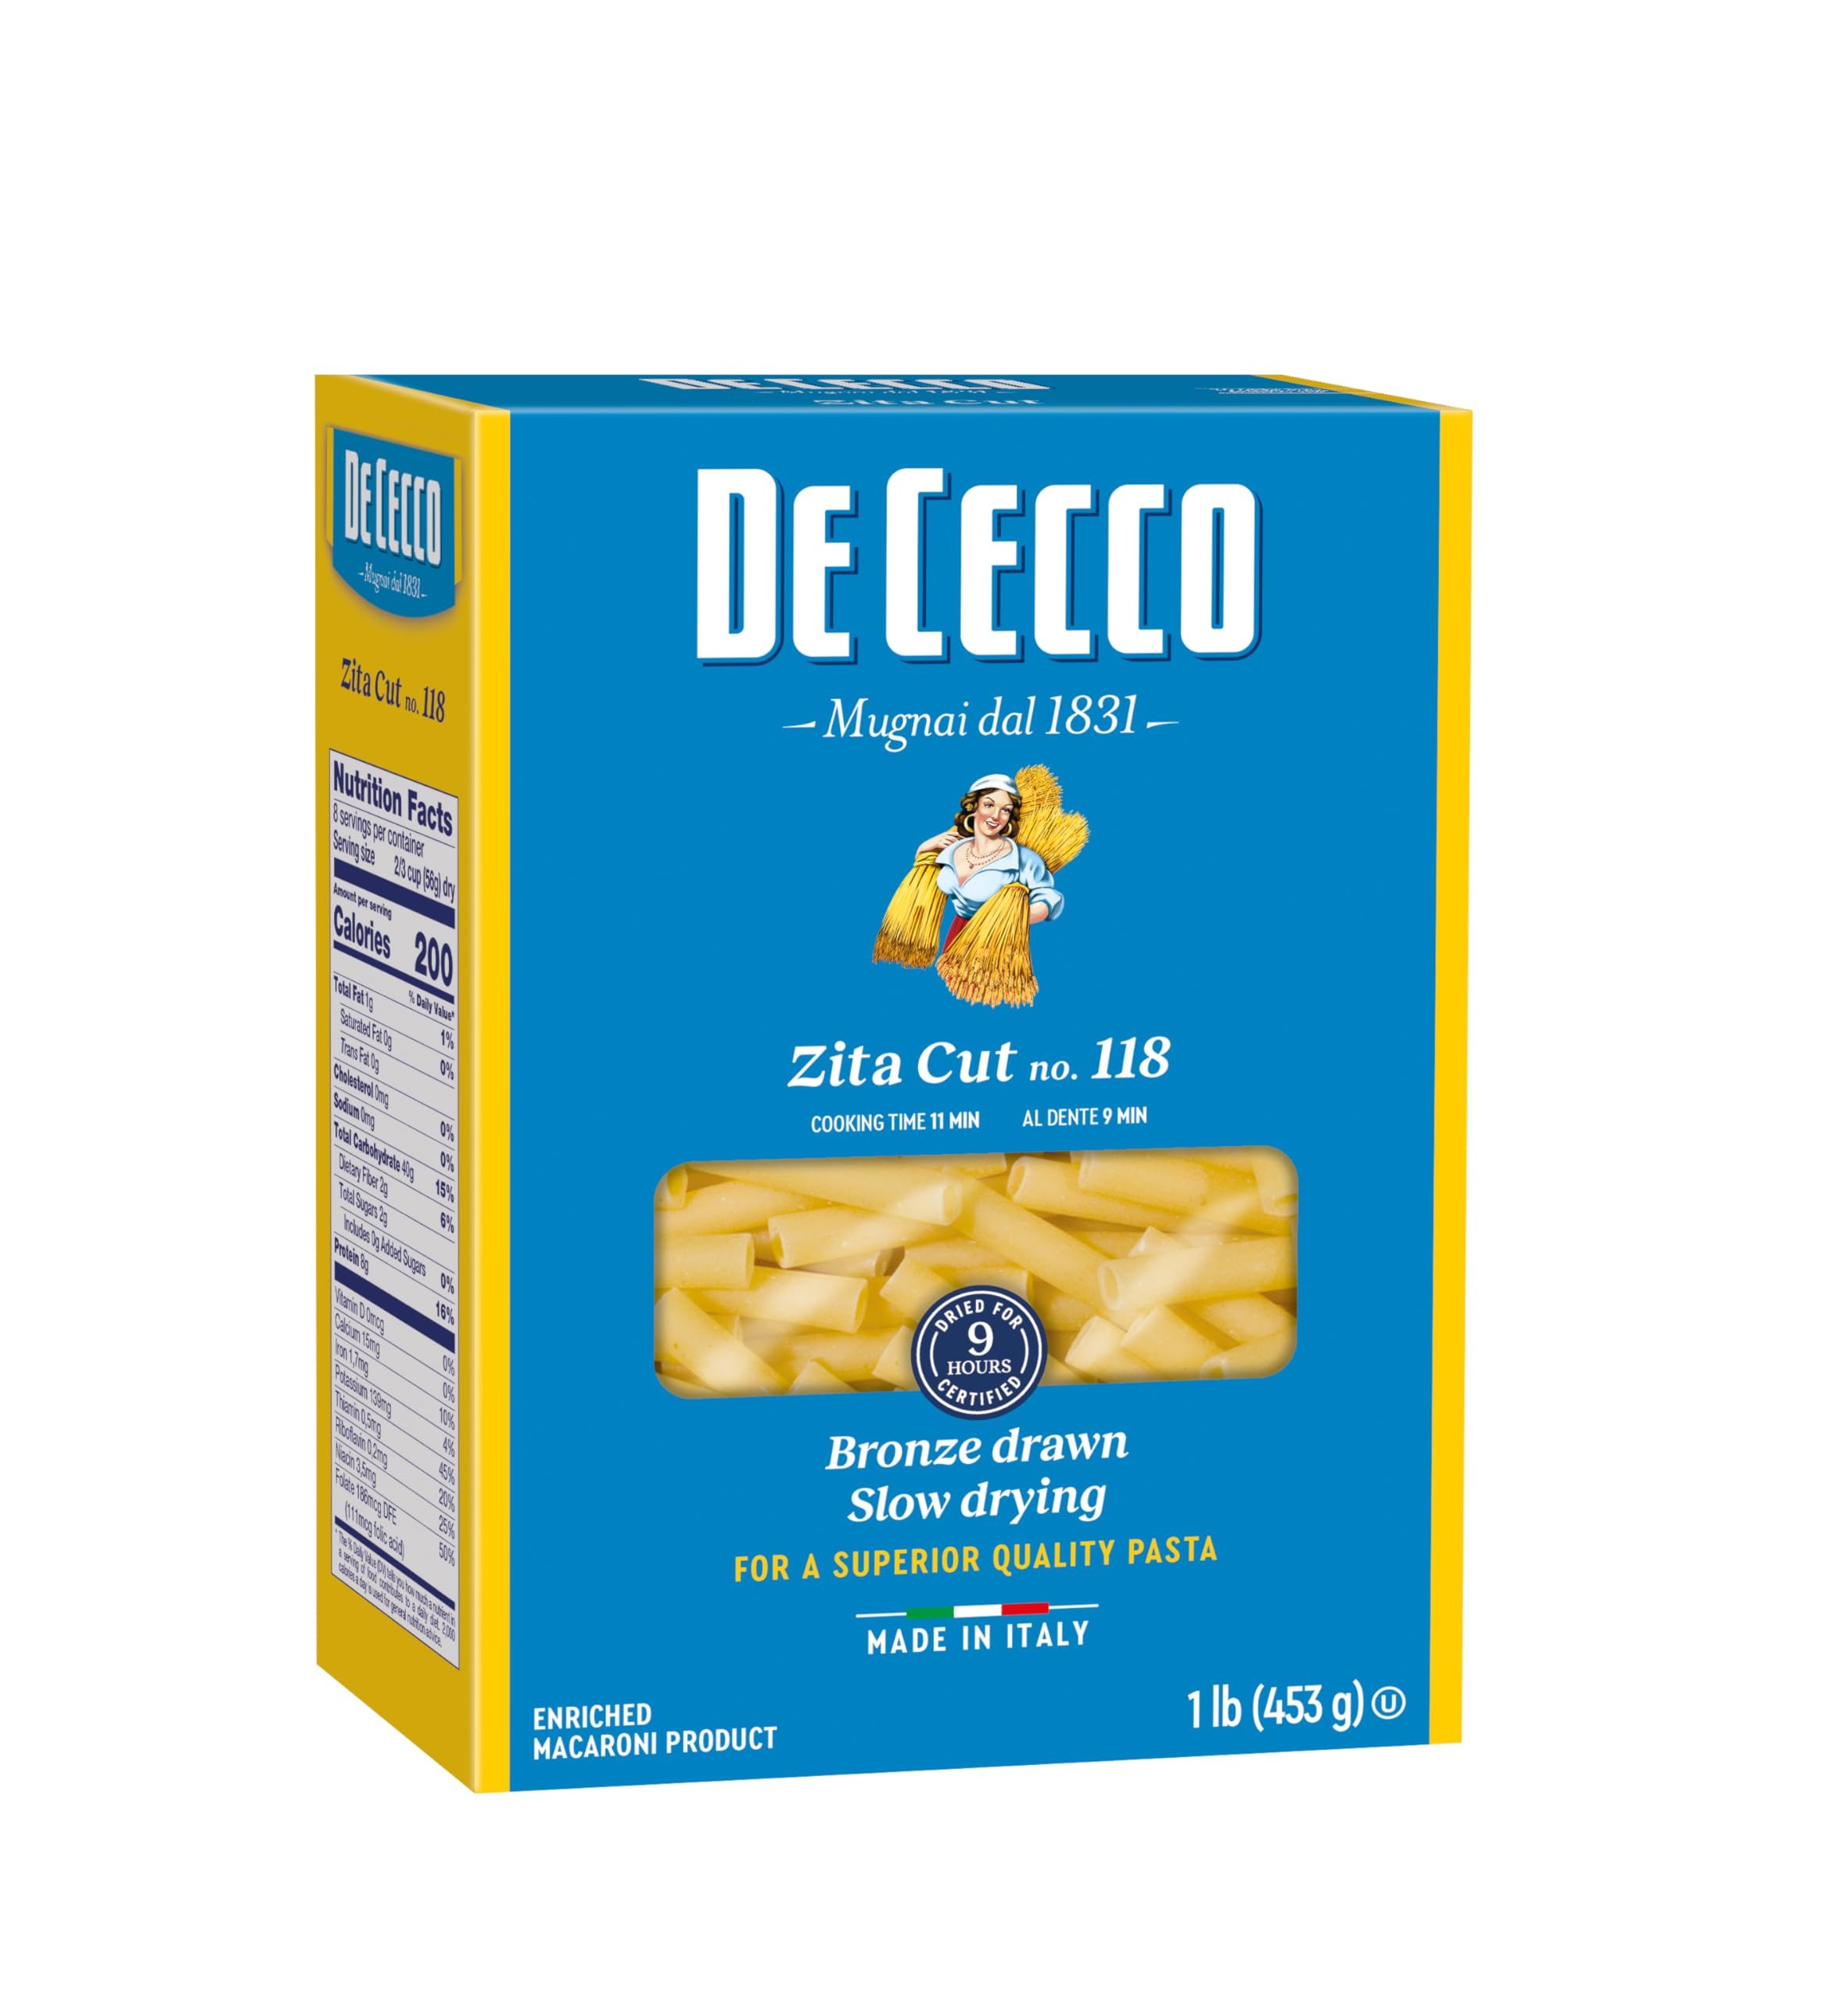
Item Name: De Cecco Semolina Pasta, Pennette No.42, 16 Ounce (Pack of 5)
Bullet Point 1: Contains 5-16 oz boxes
Bullet Point 2: 100% Durum Wheat Semolina
Bullet Point 3: Made in Italy
Bullet Point 4: Cooking time: 9 min - Al dente: 7 min
Bullet Point 5: Shaped through Bronze Dies to create a rough surface to better retain sauce
Bullet Point 6: Slowly Dried at low Temperature to Preserve Nutritional Properties. GMO Free. Kosher.
Value: 80.0
Unit: Ounce

Price: 32.91